Light Opera of Manhattan

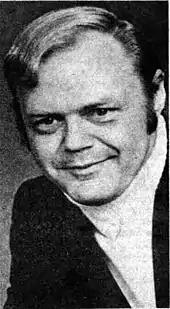
William Mount-Burke, LOOM's founder and artistic director

Light Opera of Manhattan, known as LOOM, was an off-Broadway repertory theatre company that produced light operas, including the works of Gilbert and Sullivan and European and American operettas, 52 weeks per year, in New York City between 1968 and 1989.